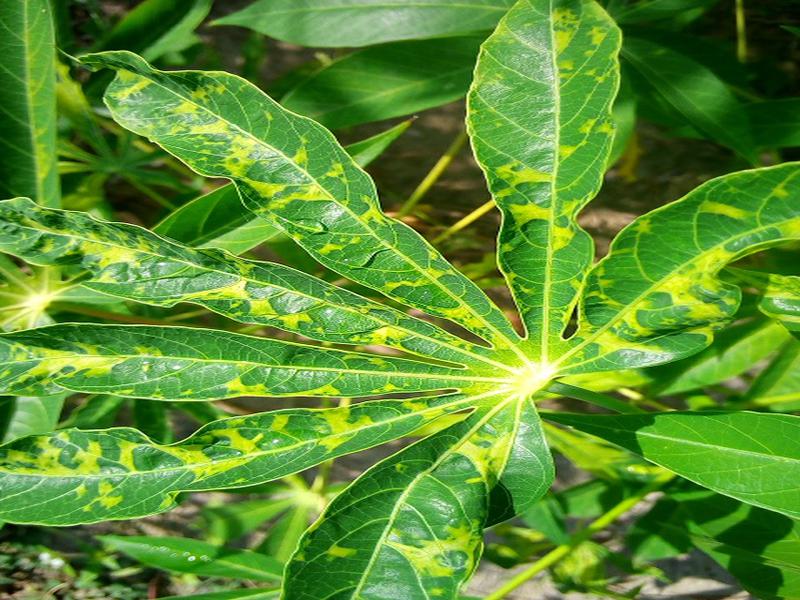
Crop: cassava
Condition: mosaic_disease